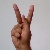
The image shows a hand gesture representing the letter 'K' in Indian Sign Language.